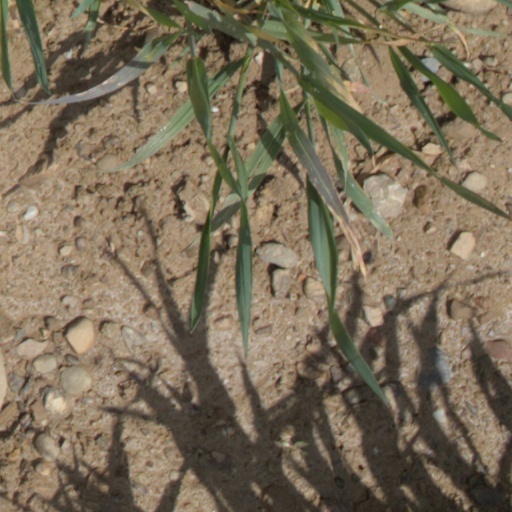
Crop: wheat